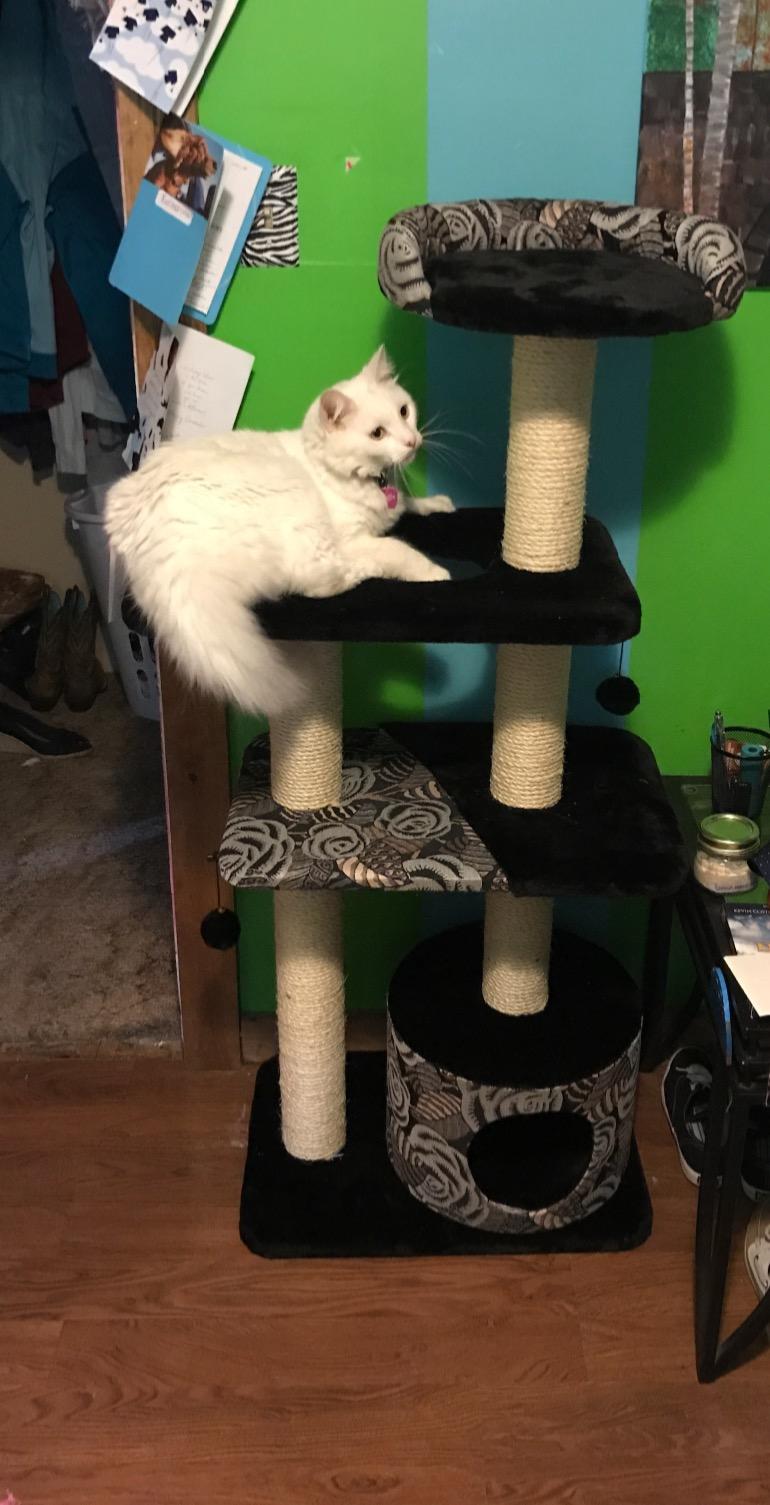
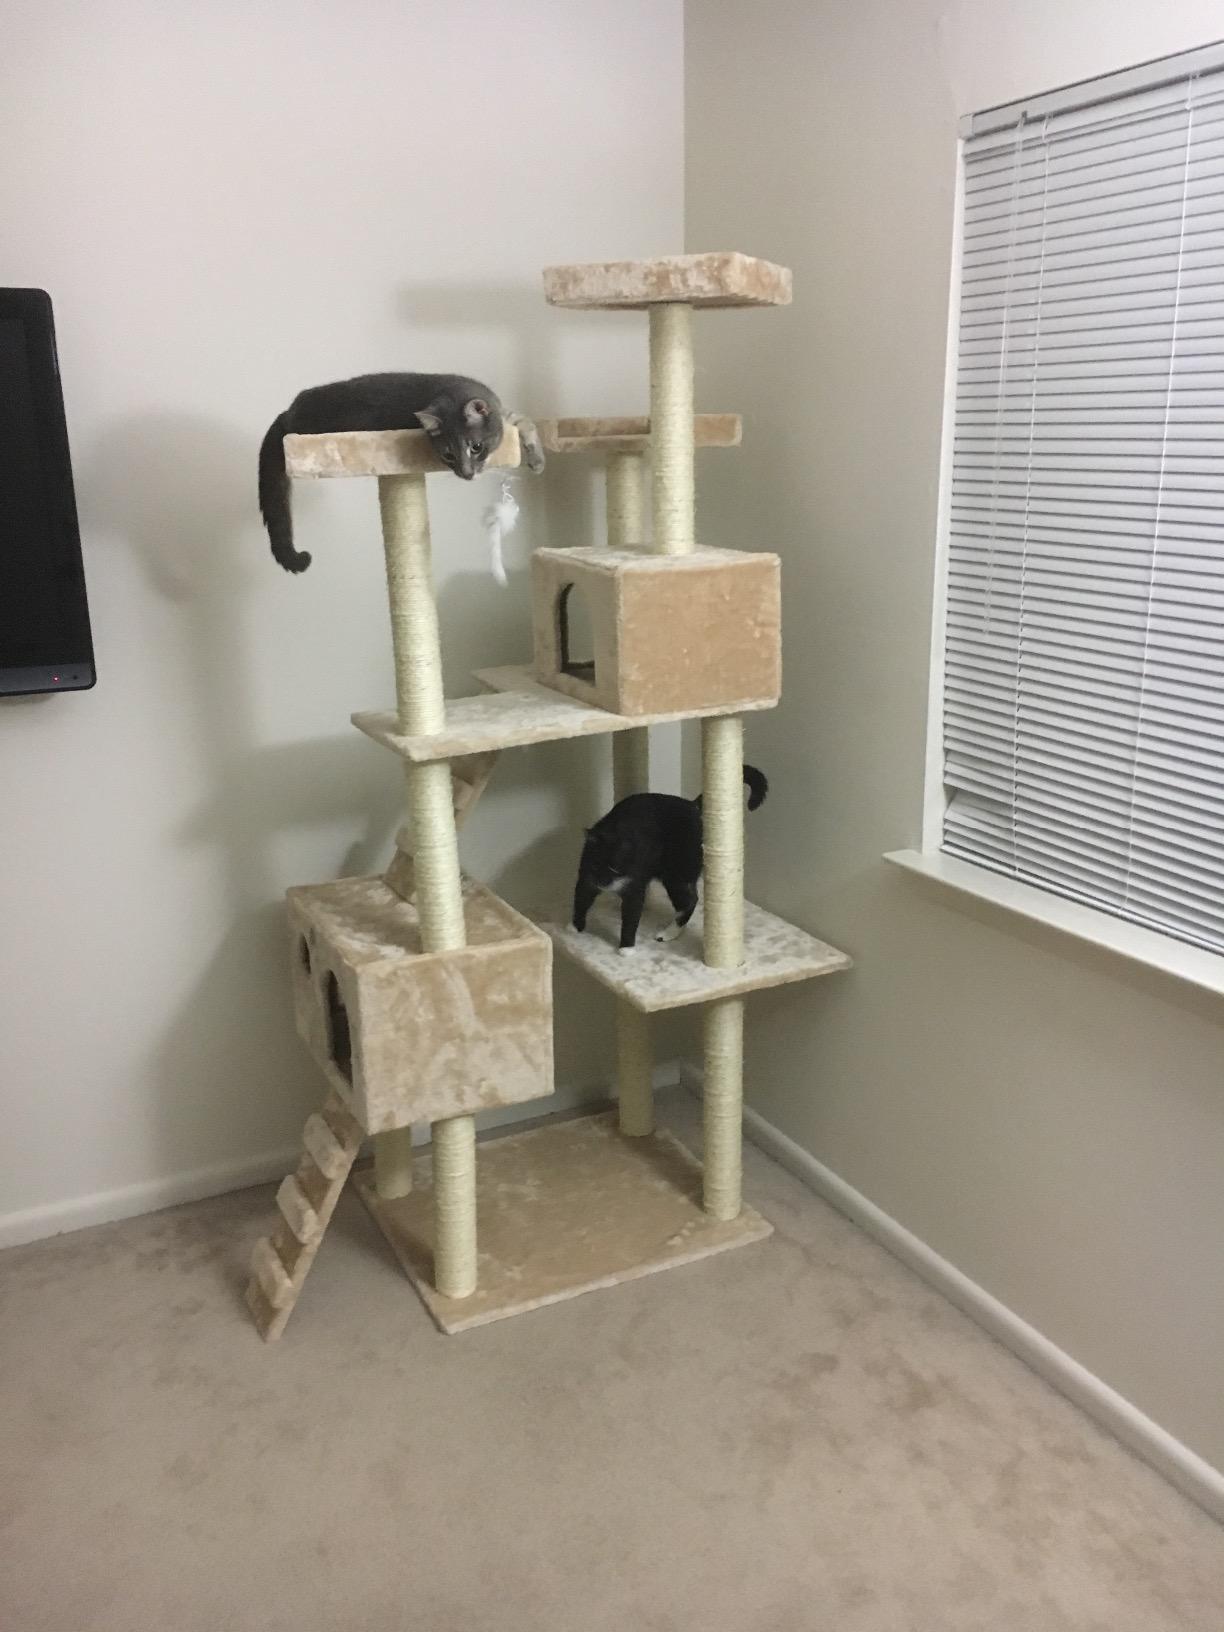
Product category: items_cat tree
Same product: no